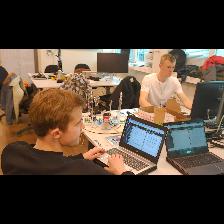
Label: Human